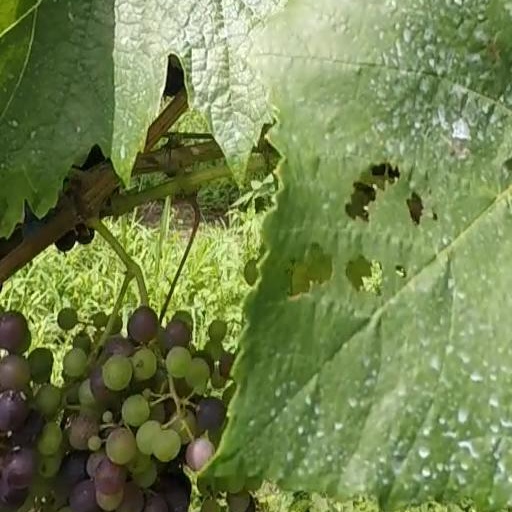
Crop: grape